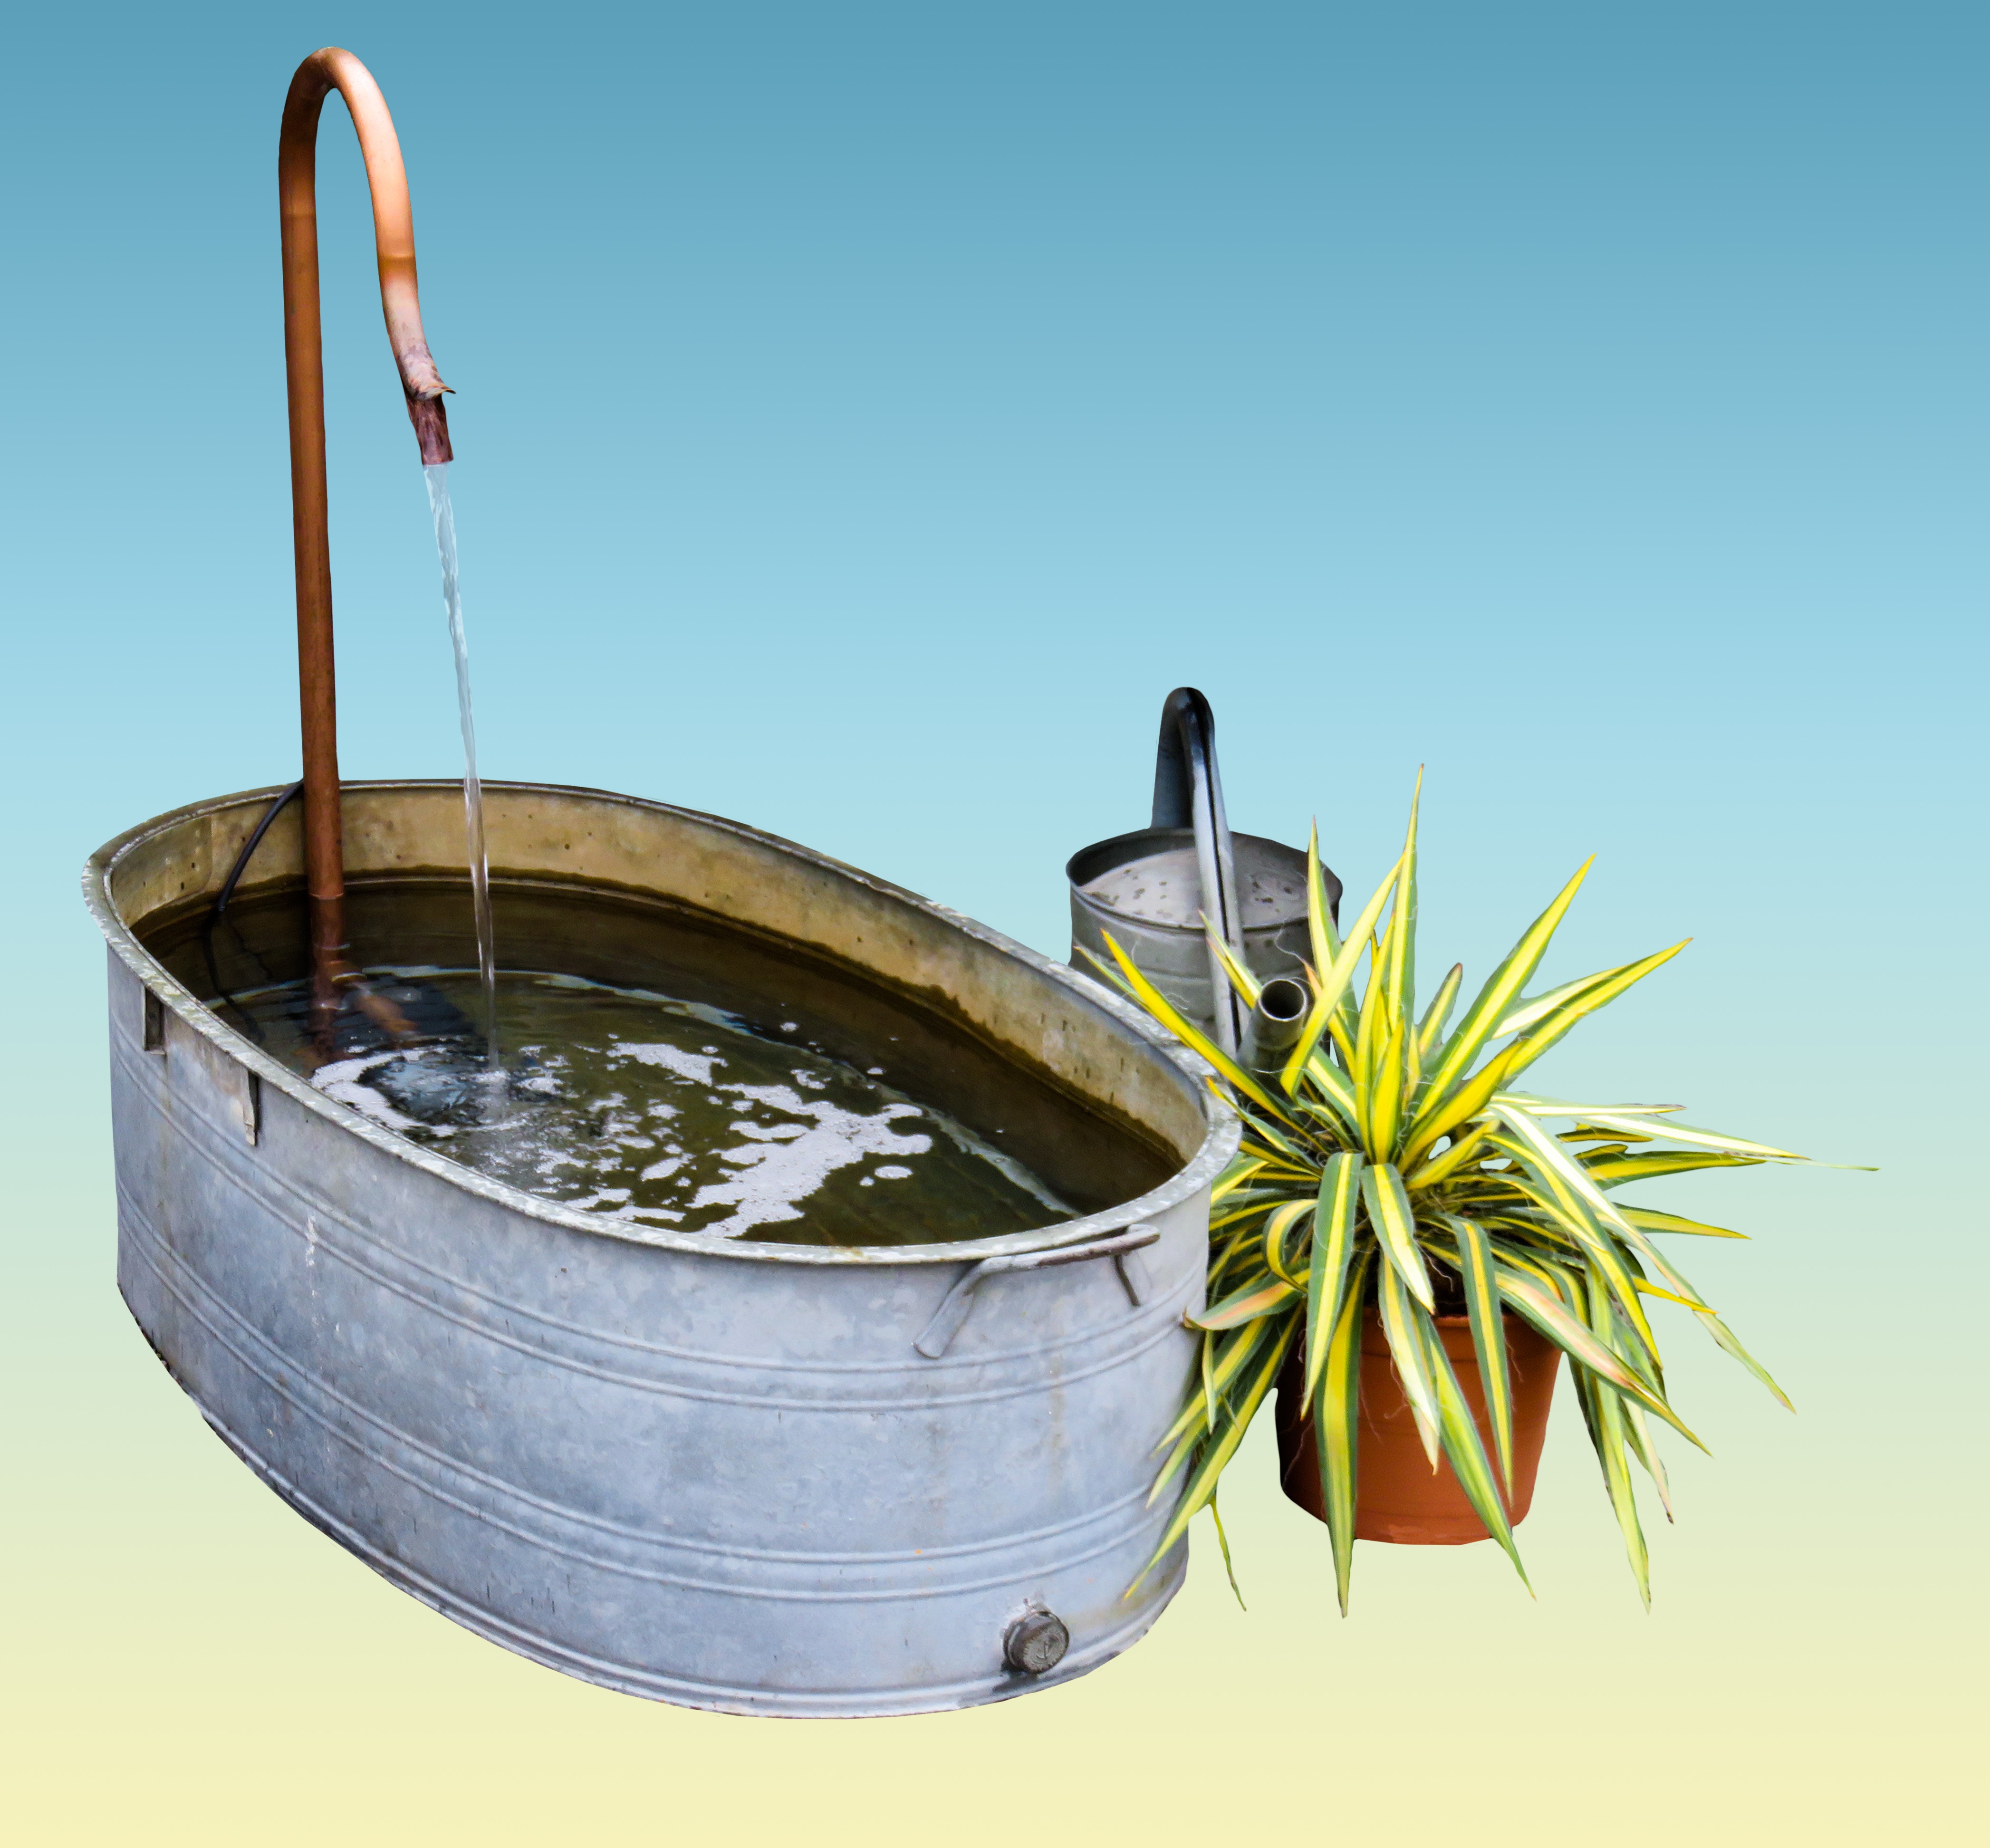
water, swim, arch, vessel, garden, lighting, water fountain, bucket, faucet, fountain, bath, water running, water jet, watering can, man made object